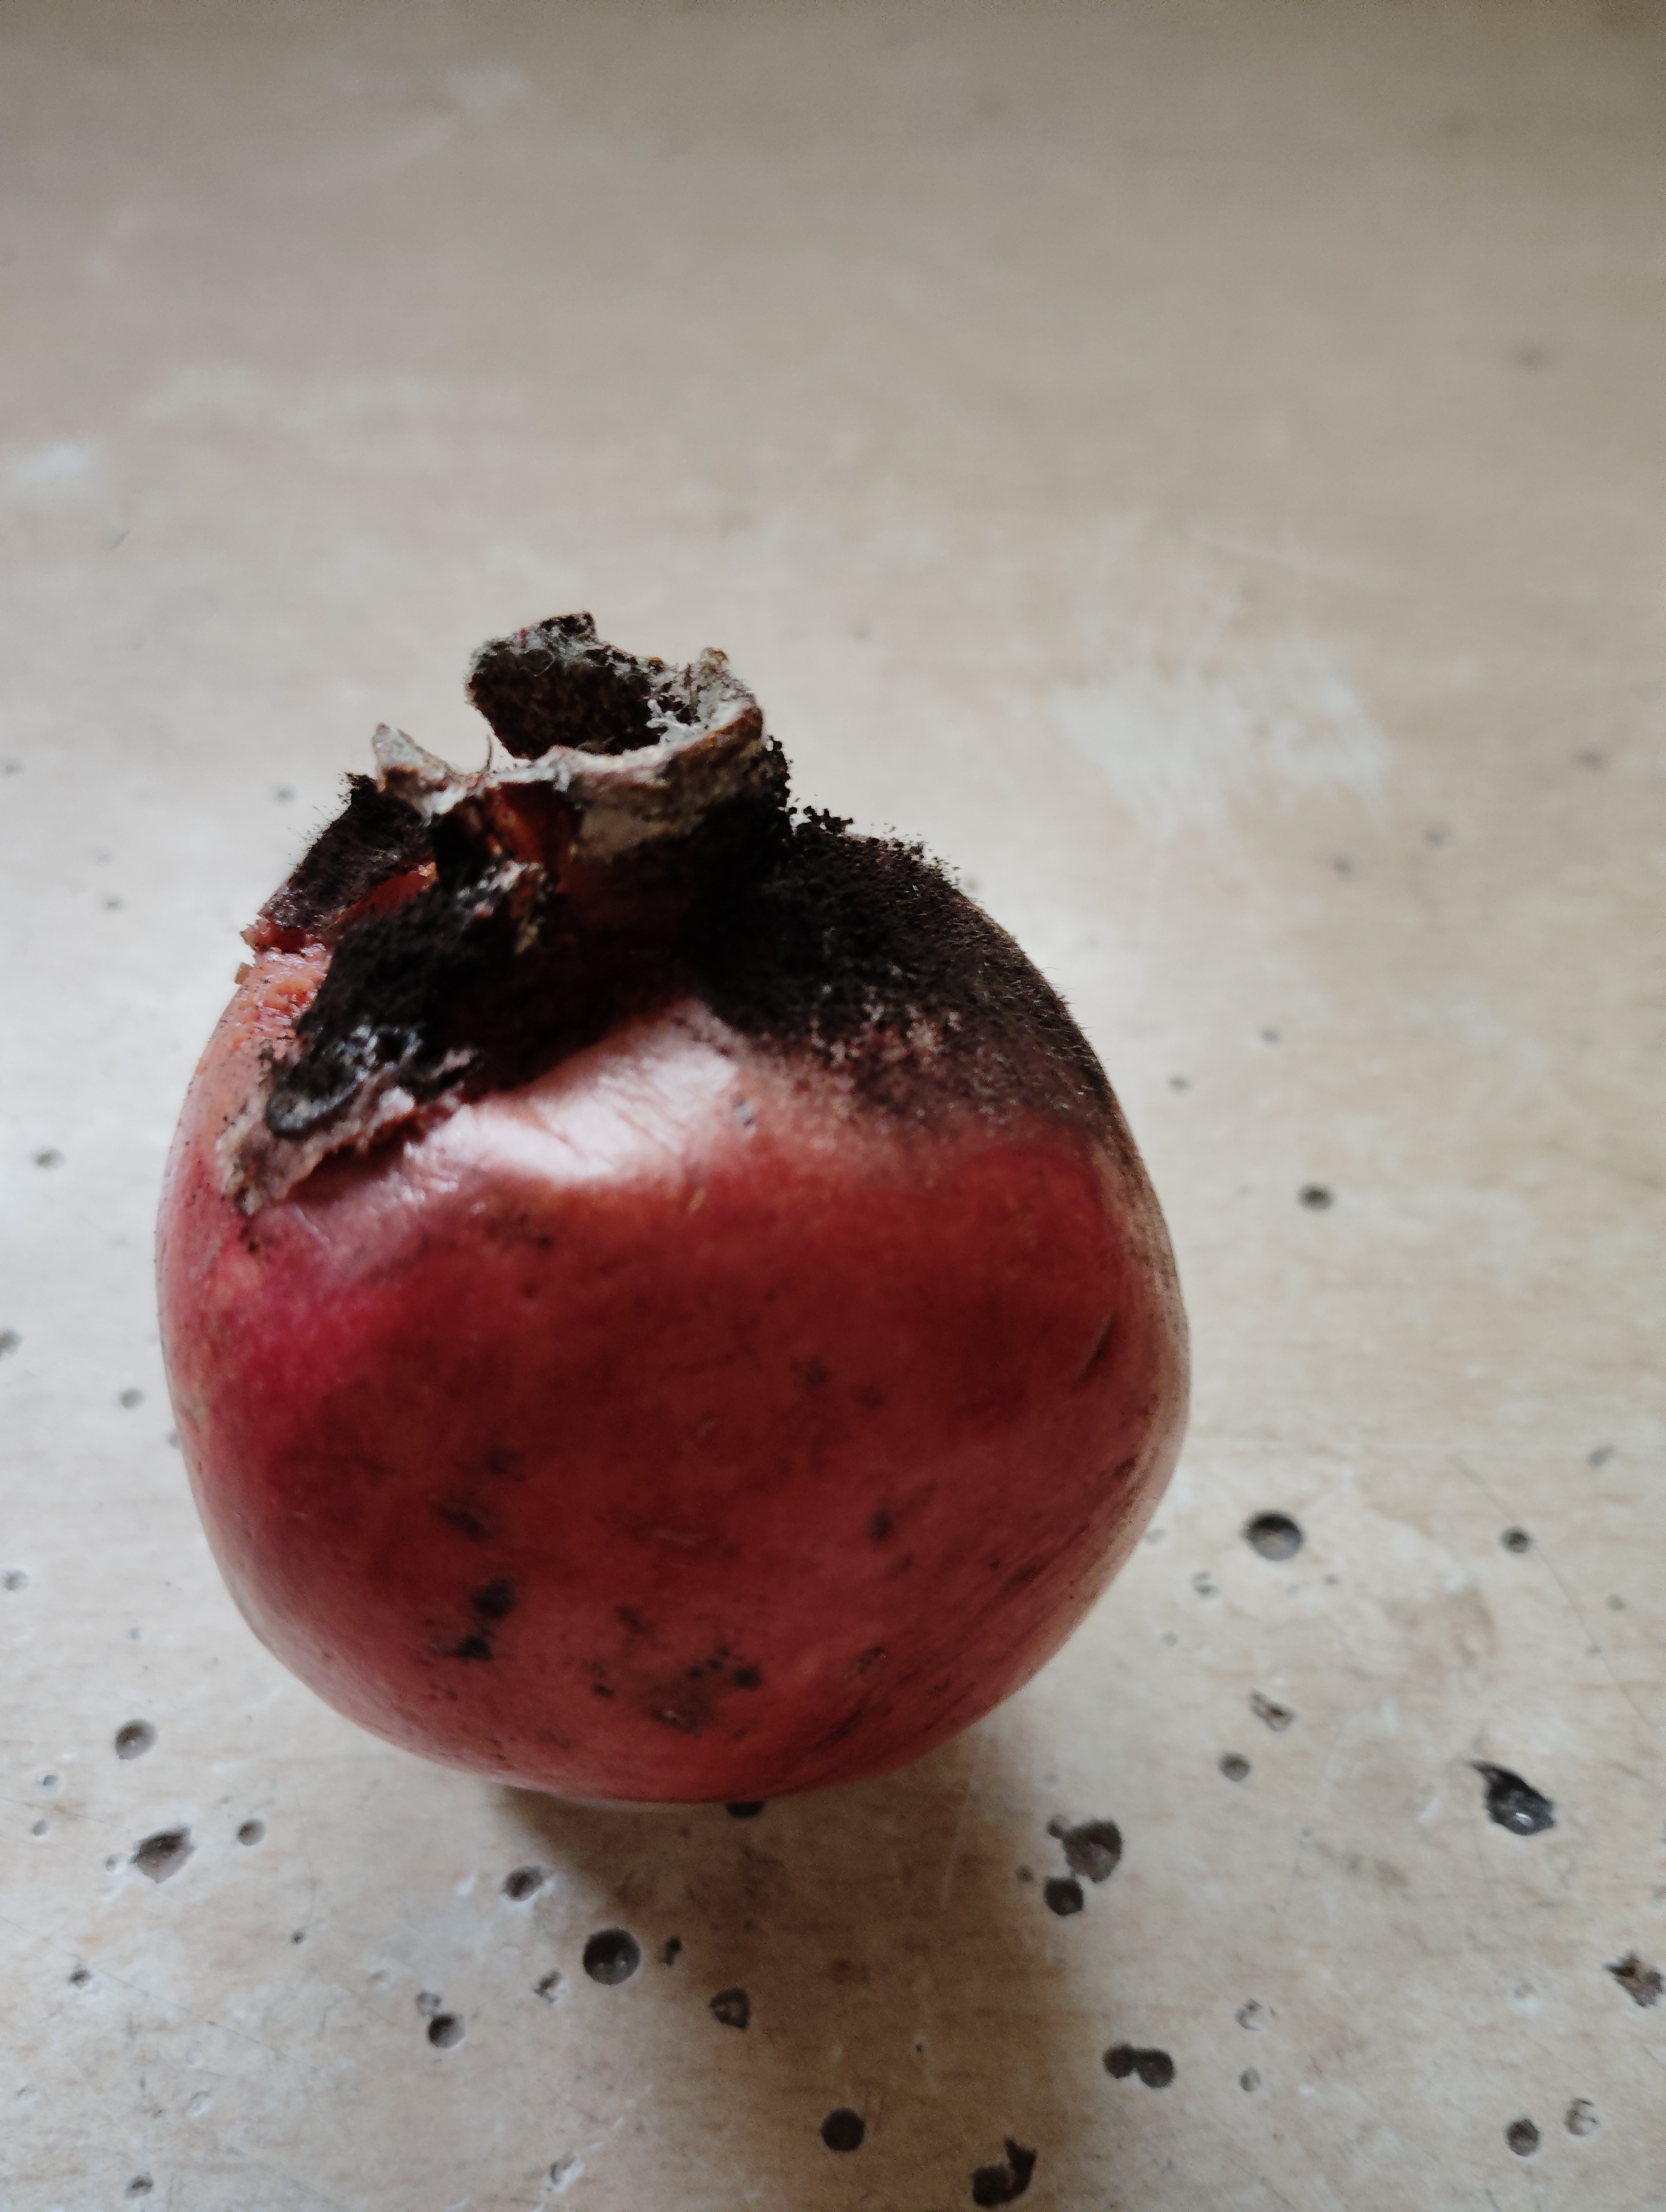
Label: Major Defect